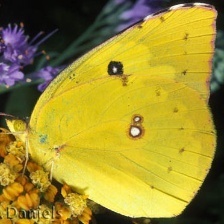
Species: SOUTHERN DOGFACE
Butterfly family (ImageNet category): sulphur_butterfly